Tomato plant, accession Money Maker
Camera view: horizontal (90 deg, fisheye); turntable rotation: 90 degrees
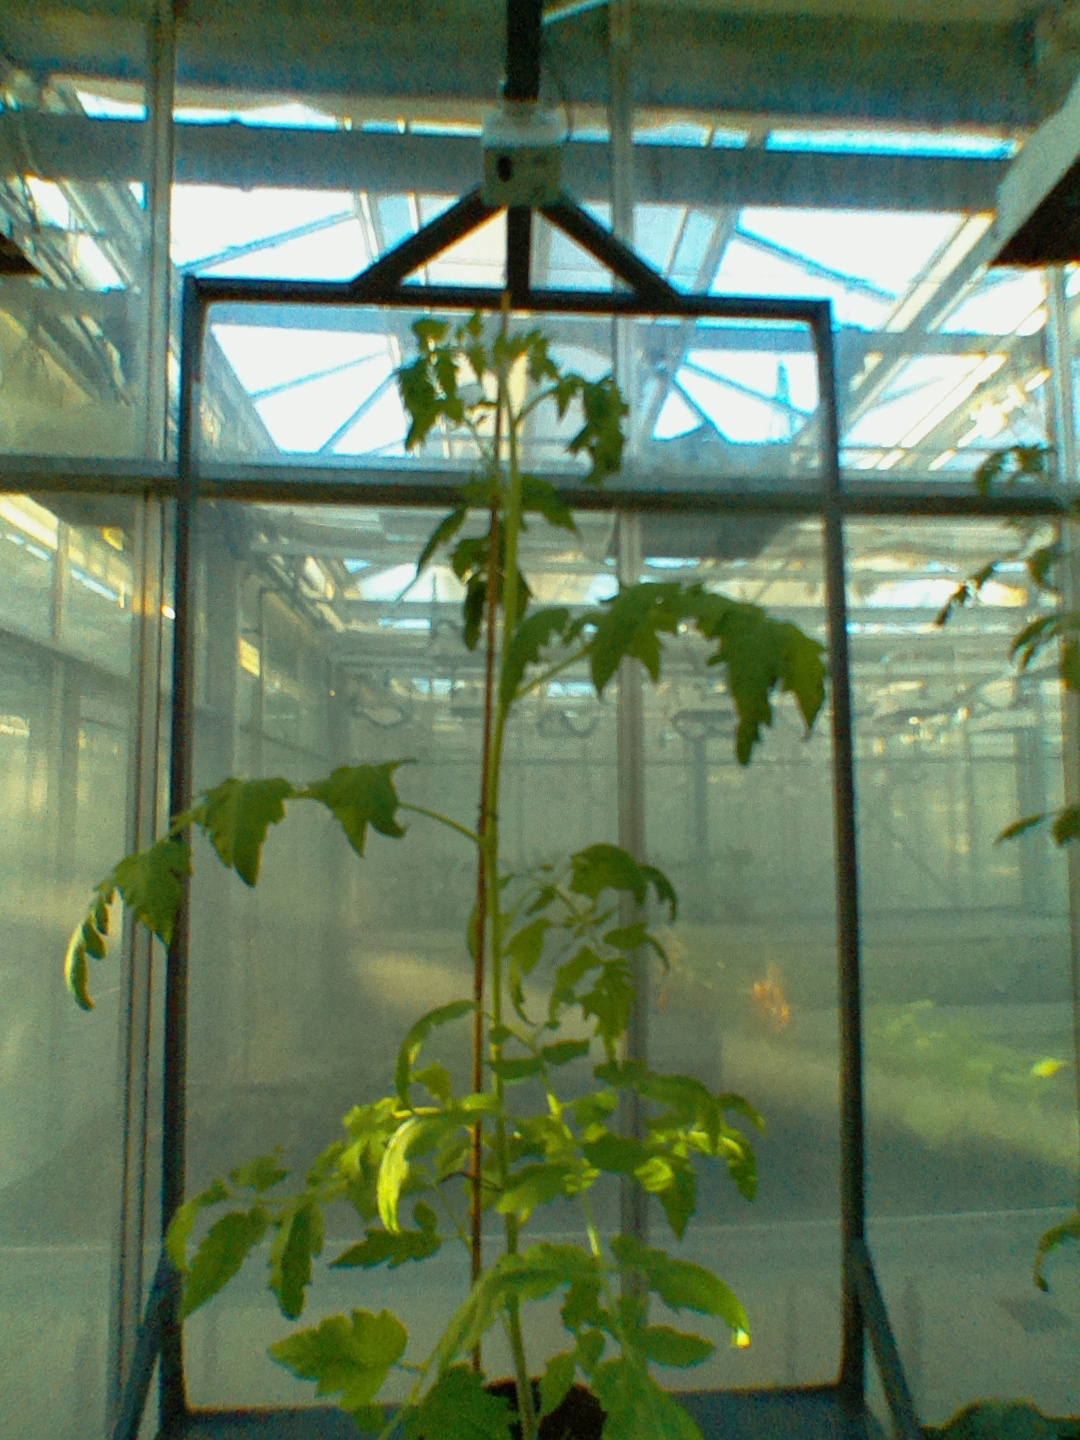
BBCH growth stage 53: 3 inflorescences visible